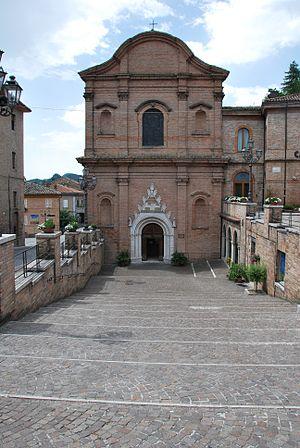
Amandola est une commune italienne d'environ 3 480 habitants, située dans la province de Fermo, dans la région Marches, en Italie central